Israelis

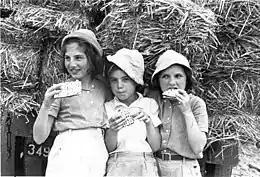
Israeli girls in the 1960s, eating "matzot"—unleavened bread traditionally eaten by Jews during Passover

Among the Israeli-born Jewish population, most are descended from Ashkenazi Jews, Mizrahi Jews, Sephardic Jews, Ethiopian Jews, and other Jewish ethnic divisions. Due to the historically large Mizrahi population and decades of ethnic intermixing, over 50% of Israel's current Jewish population is of at least partial Mizrahi descent.